Decretum Gratiani

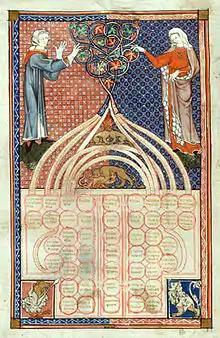
An illustration from a 13th-century manuscript of the work, illustrating the kinds of blood relatives and common ancestry which made marriage impossible and contracted marriages null. It has since then been changed so third cousins can now marry.

This field of inquiry is hampered by ignorance of the compiler's identity and the existence of manuscripts with abbreviated versions of the text or variant versions not represented by Winroth's two recensions. One of these is the manuscript St. Gall, , 673 (=Sg), which some have argued contains the earliest known draft (Larrainzar's ) of the , but which other scholars have argued contains an abbreviation of the first recension expanded with texts taken from the second recension.